Levi Ackerman

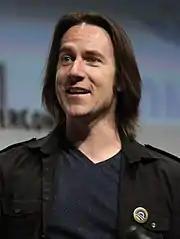
Matthew Mercer earned praise for voicing Levi.

In the 3rd Newtype Anime Awards, Levi was voted fifth best male character and Hiroshi Kamiya took 2nd place in best voice actor. In the Animedia Character Awards he was third in Most Valuable Player. In the 36th Anime Grand Prix he was Best Male Character In the 3rd BTVA Anime Dub Awards Matthew Mercer was nominated for Levi. In the 7th Newtype Anime Awards he was fifth in Best Male Character.